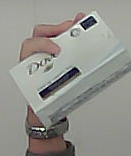
Product: dove_soap